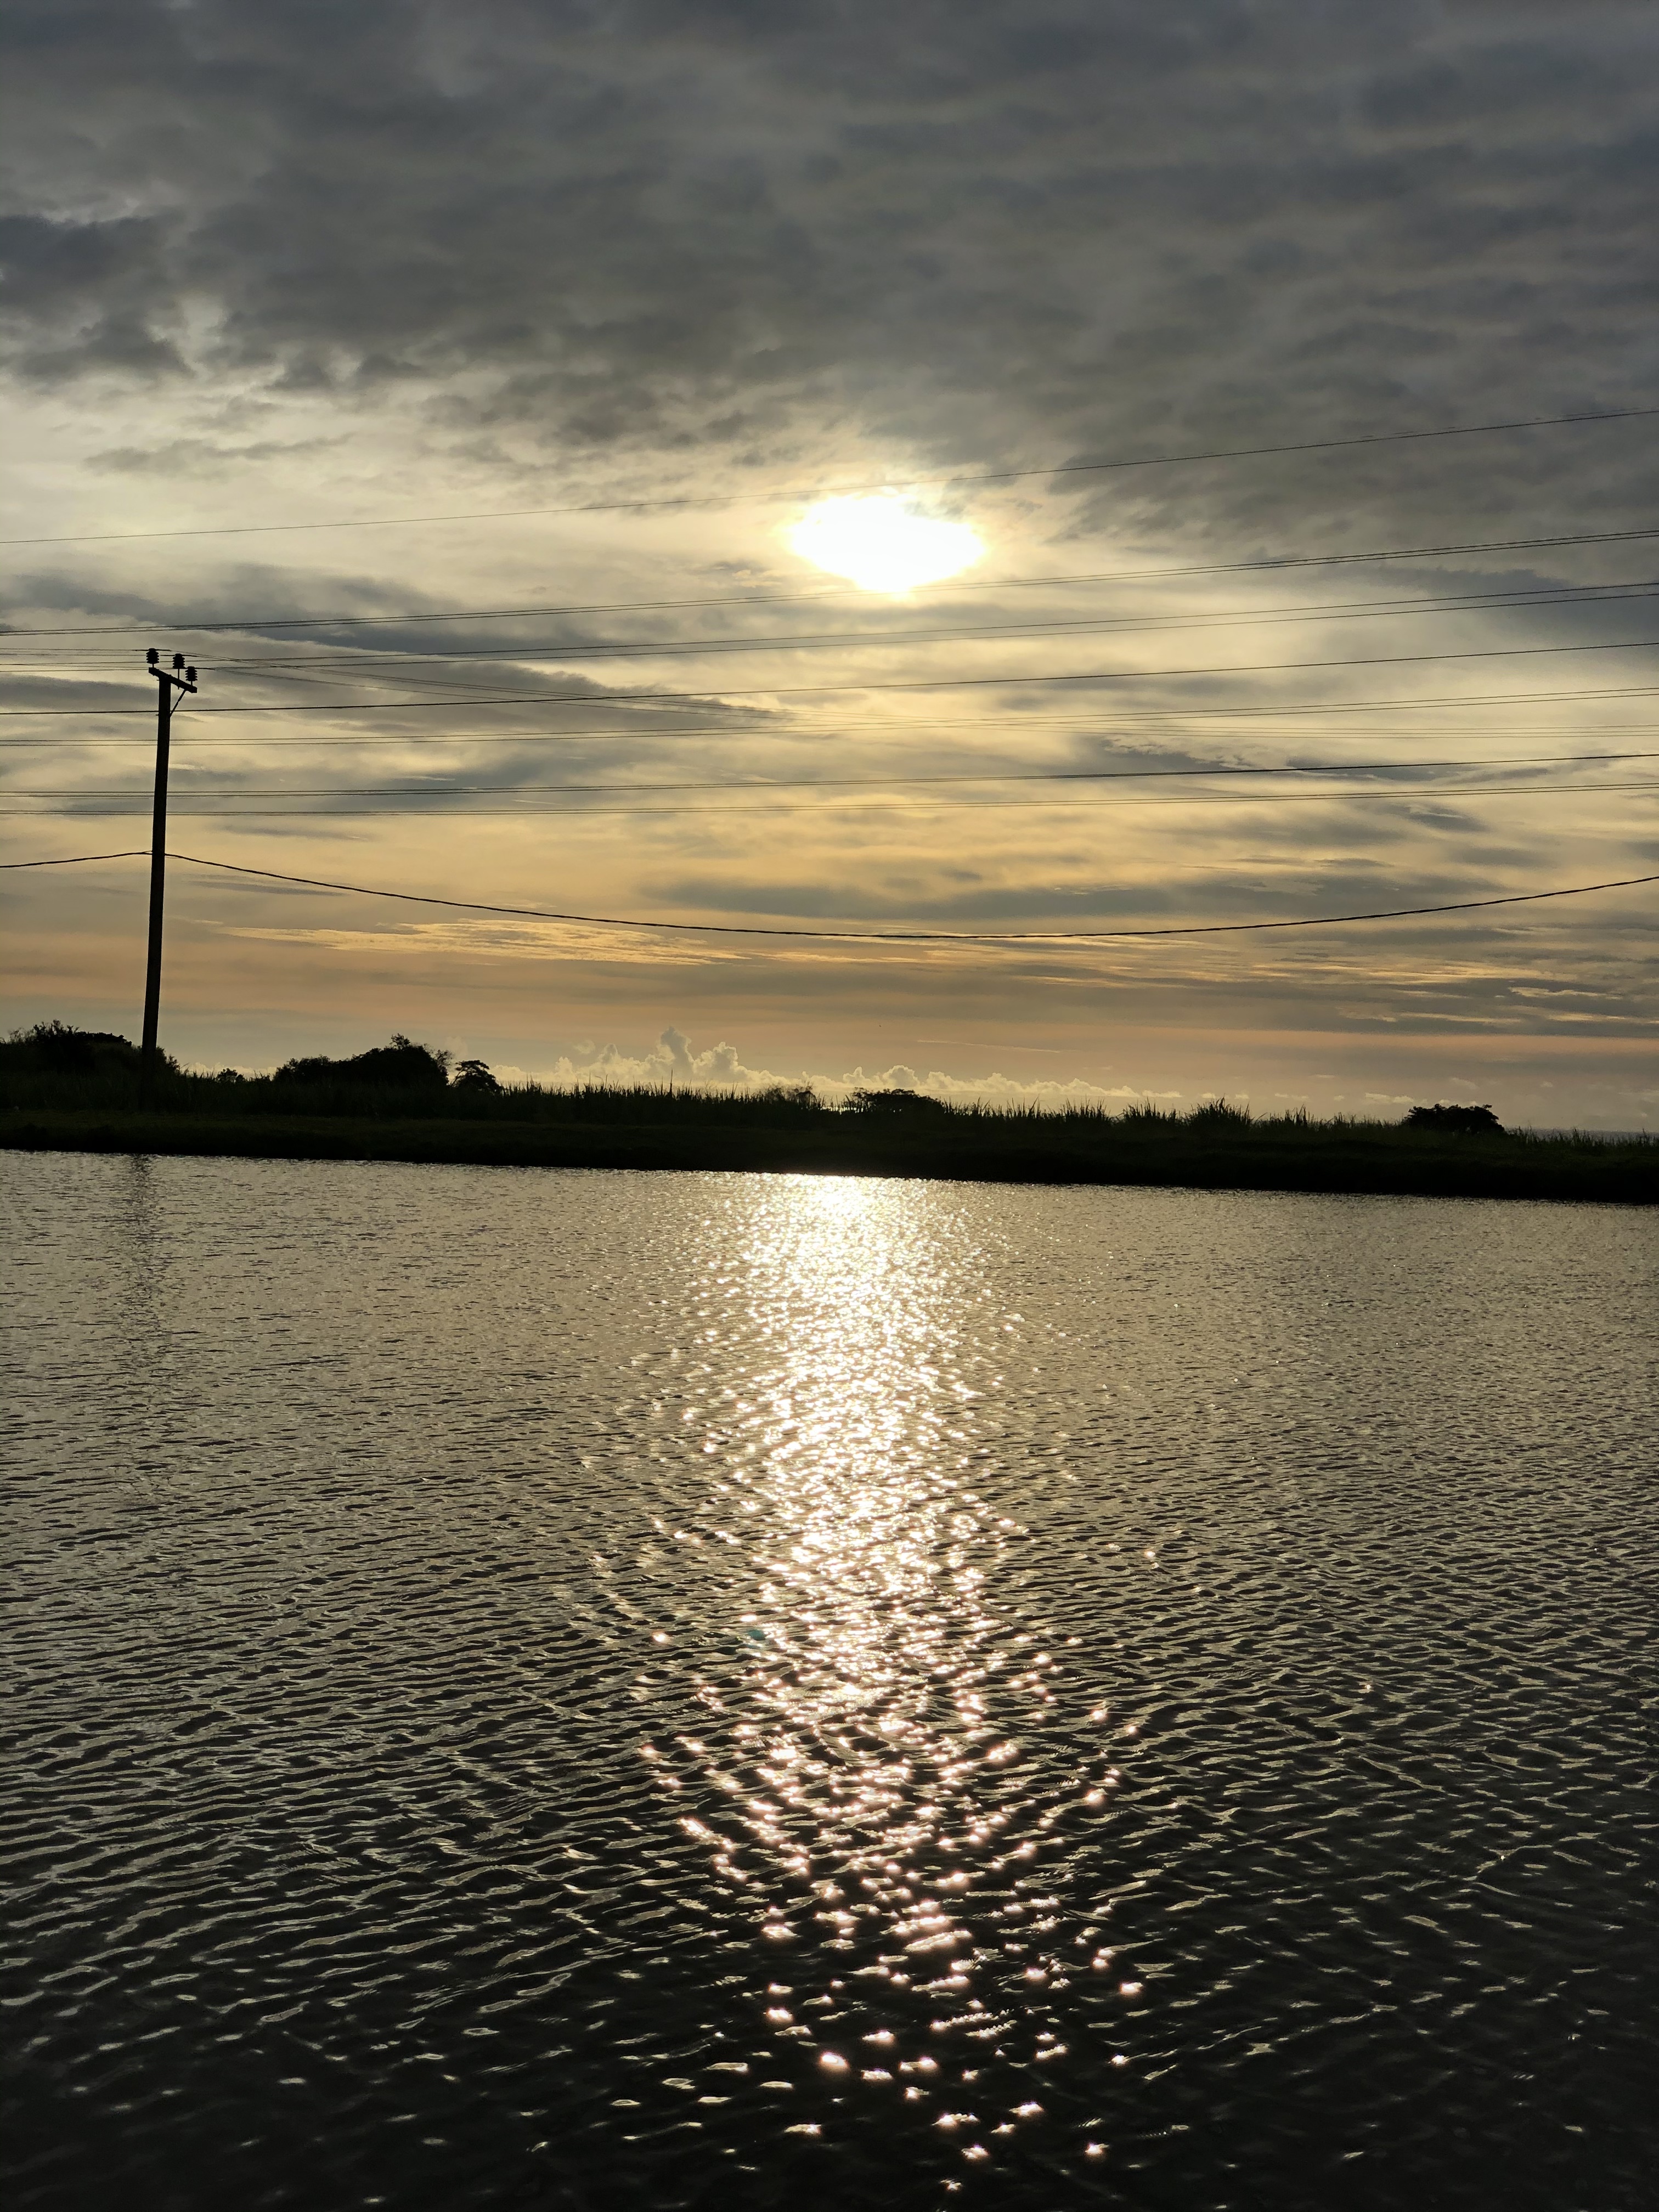
sea, sky, water, horizon, reflection, water resources, cloud, natural landscape, sunset, evening, lake, afterglow, morning, dusk, calm, river, sunlight, tree, sunrise, reservoir, sound, waterway, atmosphere, inlet, ocean, bank, landscape, sun, loch, dawn, meteorological phenomenon, coast, bay, channel